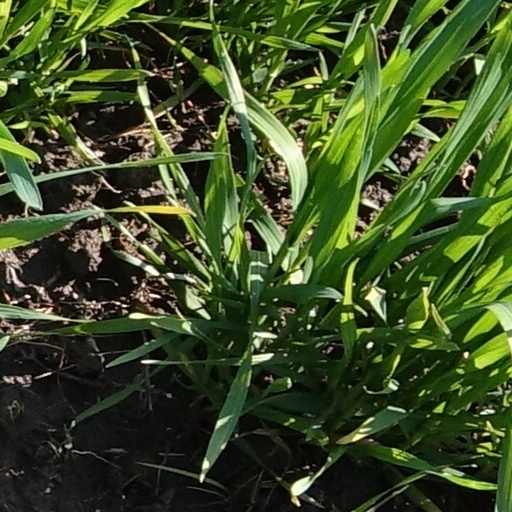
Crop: wheat